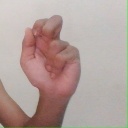
अक्षर: ढ